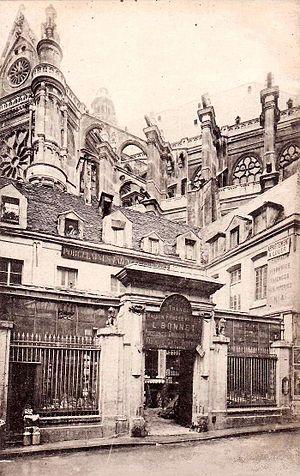
L'hôtel de Royaumont, 4 rue du Jour à Paris, à côté de l'église Saint-Eustache. Cet hôtel devint la propriété de l'abbaye en 1316 et le resta jusqu'en 1785.
L'hôtel de Royaumont, est un ancien hôtel particulier situé dans le quartier des Halles, près de l'église Saint-Eustache à Paris, en France.